Saddle Serenade

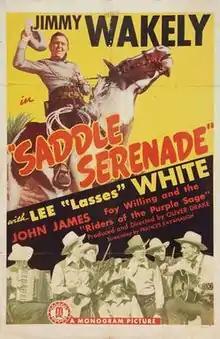
Theatrical release poster

Saddle Serenade is a 1945 American Western film directed by Oliver Drake and written by Frances Kavanaugh. The film stars Jimmy Wakely, Lee "Lasses" White, John James, Nancy Brinckman, Jack Ingram and Claire James. The film was released on August 11, 1945, by Monogram Pictures.